Lexington, Kentucky

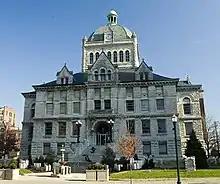
The Old Fayette County Courthouse

June has two popular music festivals: Bluegrass and Broadway. The Festival of the Bluegrass, Kentucky's oldest bluegrass music festival, is in early June; it includes three stages for music and a "bluegrass music camp" for school children. For more than two decades, during the second and third weekends, UK Opera Theatre presents a Broadway medley "It's A Grand Night for Singing!"